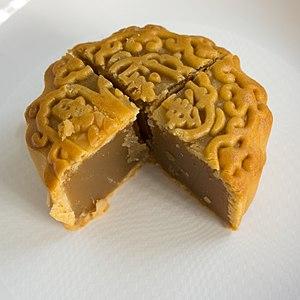
Mooncake à la pâte de graines de lotus.